Alexandre Gillet

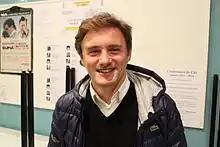

Alexandre Gillet is a French actor who is specialized particularly in the dubbing industry. He is the official French dub-over artist for actors Elijah Wood, Joshua Jackson, Ryan Gosling, Ben Foster and David Charvet.